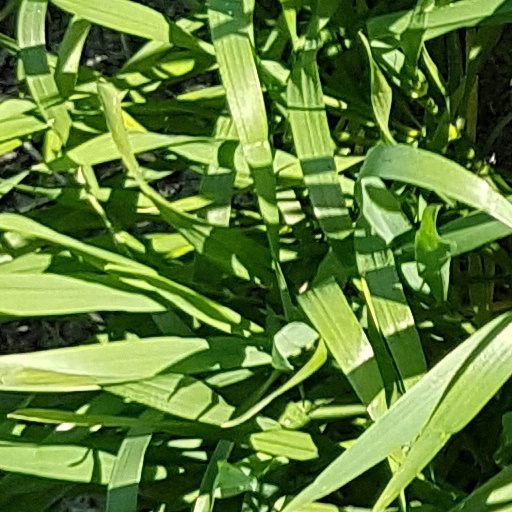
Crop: wheat